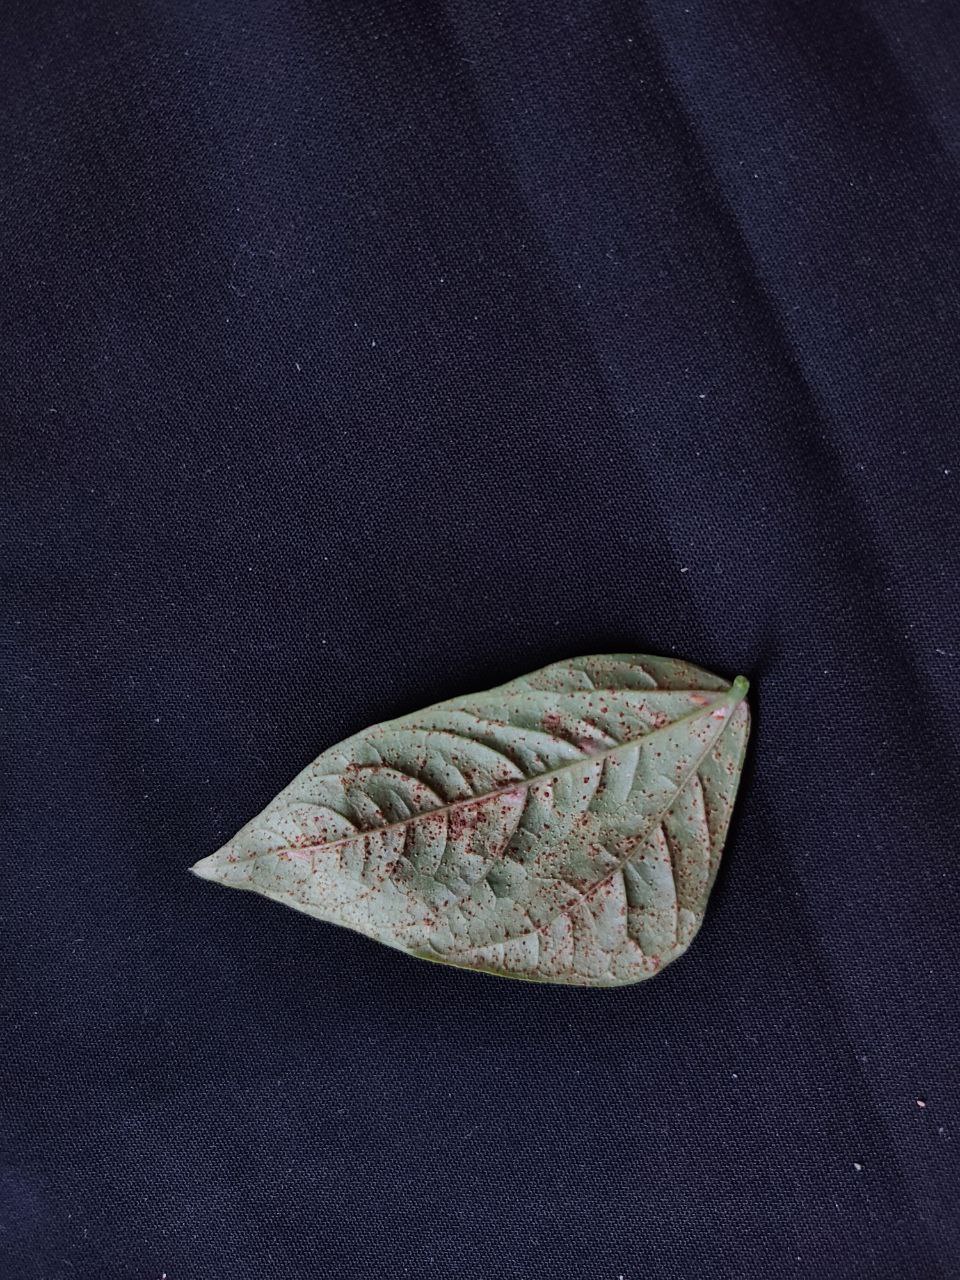
Crop: cowpea
Leaf condition: Septoria leaf spot